James Habersham

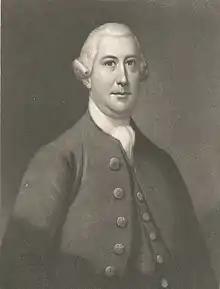

James Habersham (26 January 1712 – 28 August 1775) was an English-born American merchant, planter, missionary, teacher and politician who lived the majority of his life in the Province of Georgia. Habersham is credited with opening the first direct trade between Savannah, Georgia, and London. He was an influential advocate for slavery in the Thirteen Colonies and served as Secretary of Georgia and as President of the Georgia General Assembly's Upper House. In opposition to his adult sons, Habersham remained loyal to the Crown during the American Revolution.